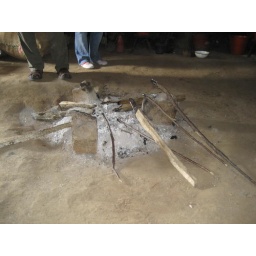
This is the fireplace, in the middle of the house. The beds are wooden platforms around the walls.